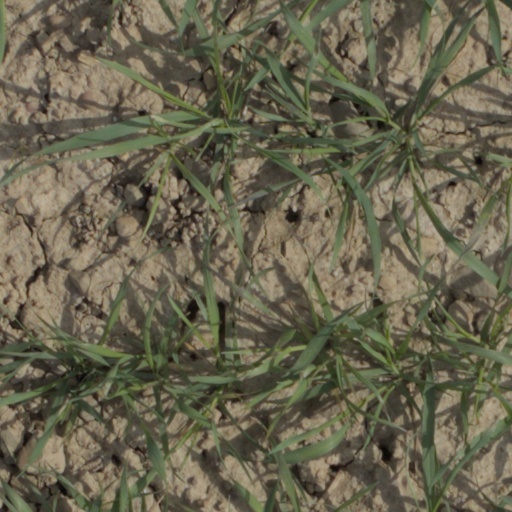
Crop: wheat